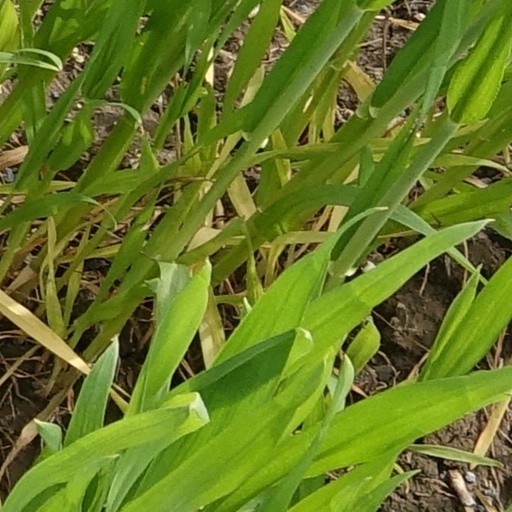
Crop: wheat